Danny Boy (rapper)

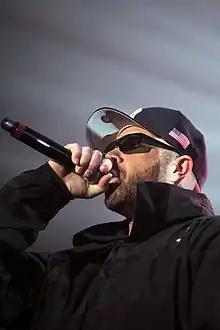
Danny Boy performing in 2011

Daniel O'Connor (born December 12, 1968), better known as Danny Boy or Danny Boy O'Connor, is an American rapper, art director, and the executive director of The Outsiders House Museum. O'Connor spent his childhood in New York, before moving to Los Angeles in the 1980s. In the 1990s, O'Connor co-founded the rap group House of Pain, with fellow rapper Erik Schrody (Everlast) and DJ Leor Dimant (DJ Lethal). Based on their cultural heritage they fashioned themselves as rowdy Irish-American hooligans. O'Connor played the role of art director, designing logos, branding, hype man, and co-rapper. In 1992, with the singles "Jump Around" and "Shamrocks and Shenanigans", their self-titled debut album, also known as "Fine Malt Lyrics", went platinum.